Boarding pass

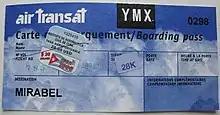
An older, non-computerized Air Transat boarding pass from 2000.

A boarding pass or boarding card is a document provided by an airline during airport check-in, giving a passenger permission to enter the restricted area of an airport (also known as the airside portion of the airport) and to board the airplane for a particular flight. At a minimum, it identifies the passenger, the flight number, the date, and scheduled time for departure. A boarding pass may also indicate details of the perks a passenger is entitled to (e.g., lounge access, priority boarding) and is thus presented at the entrance of such facilities to show eligibility.